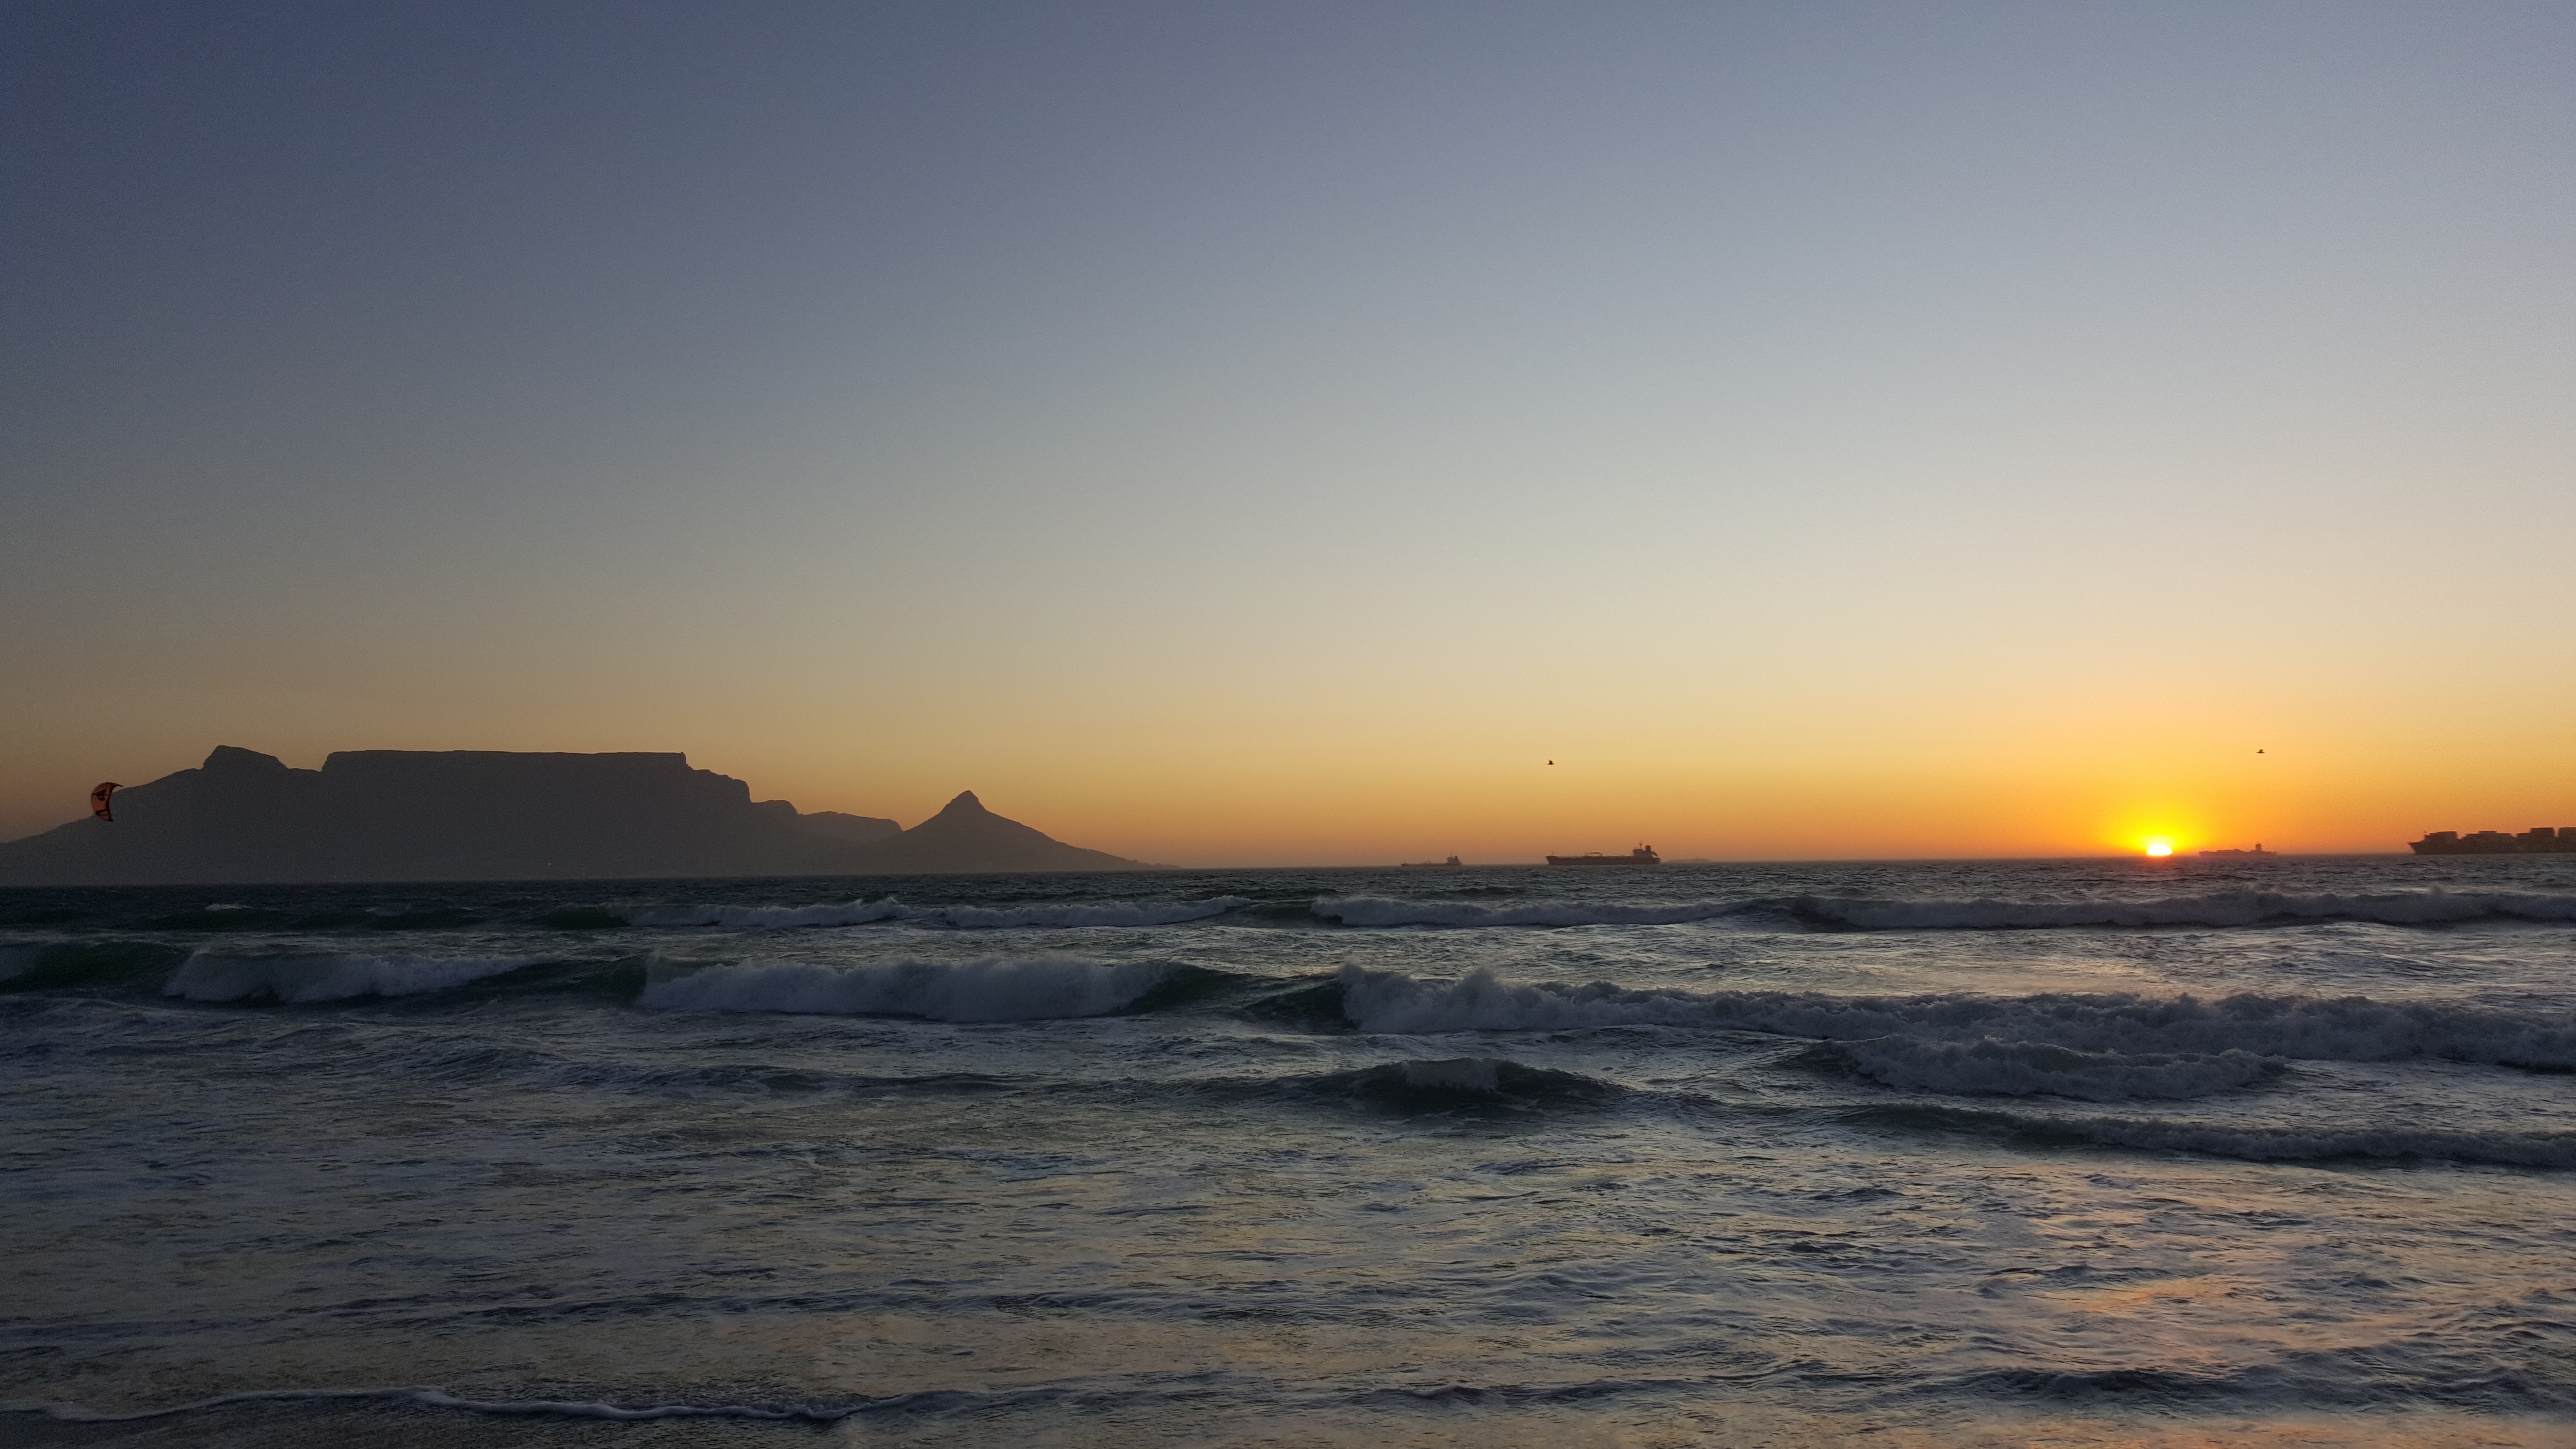
beach, landscape, sea, coast, sand, ocean, horizon, mountain, sky, sun, sunrise, sunset, photography, sunlight, morning, shore, wave, dawn, dusk, evening, tourism, table mountain, body of water, cape, south africa, afterglow, cape town, wind wave